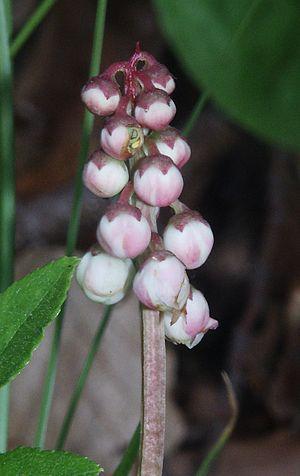
Cette liste de Tracheophyta de Bosnie-Herzégovine, ainsi que d’espèces introduites est un aperçu incomplet d’espèces de mousses, de fougères, de gymnospermes et d’angiospermes citées dans la littérature disponible en langues bosniaque, croate, serbe et serbo-croate. Cet aperçu n’inclue pas des espèces cultivées ni celles occasionnellement introduites.